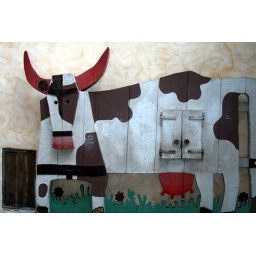
Local artist specializes in these wooden animals - they are placed throughout the city